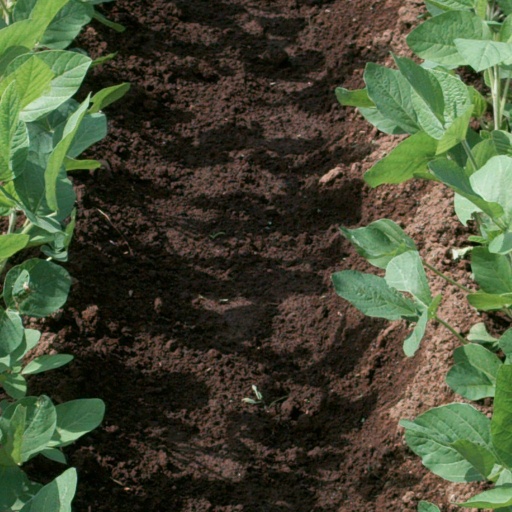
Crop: soybean